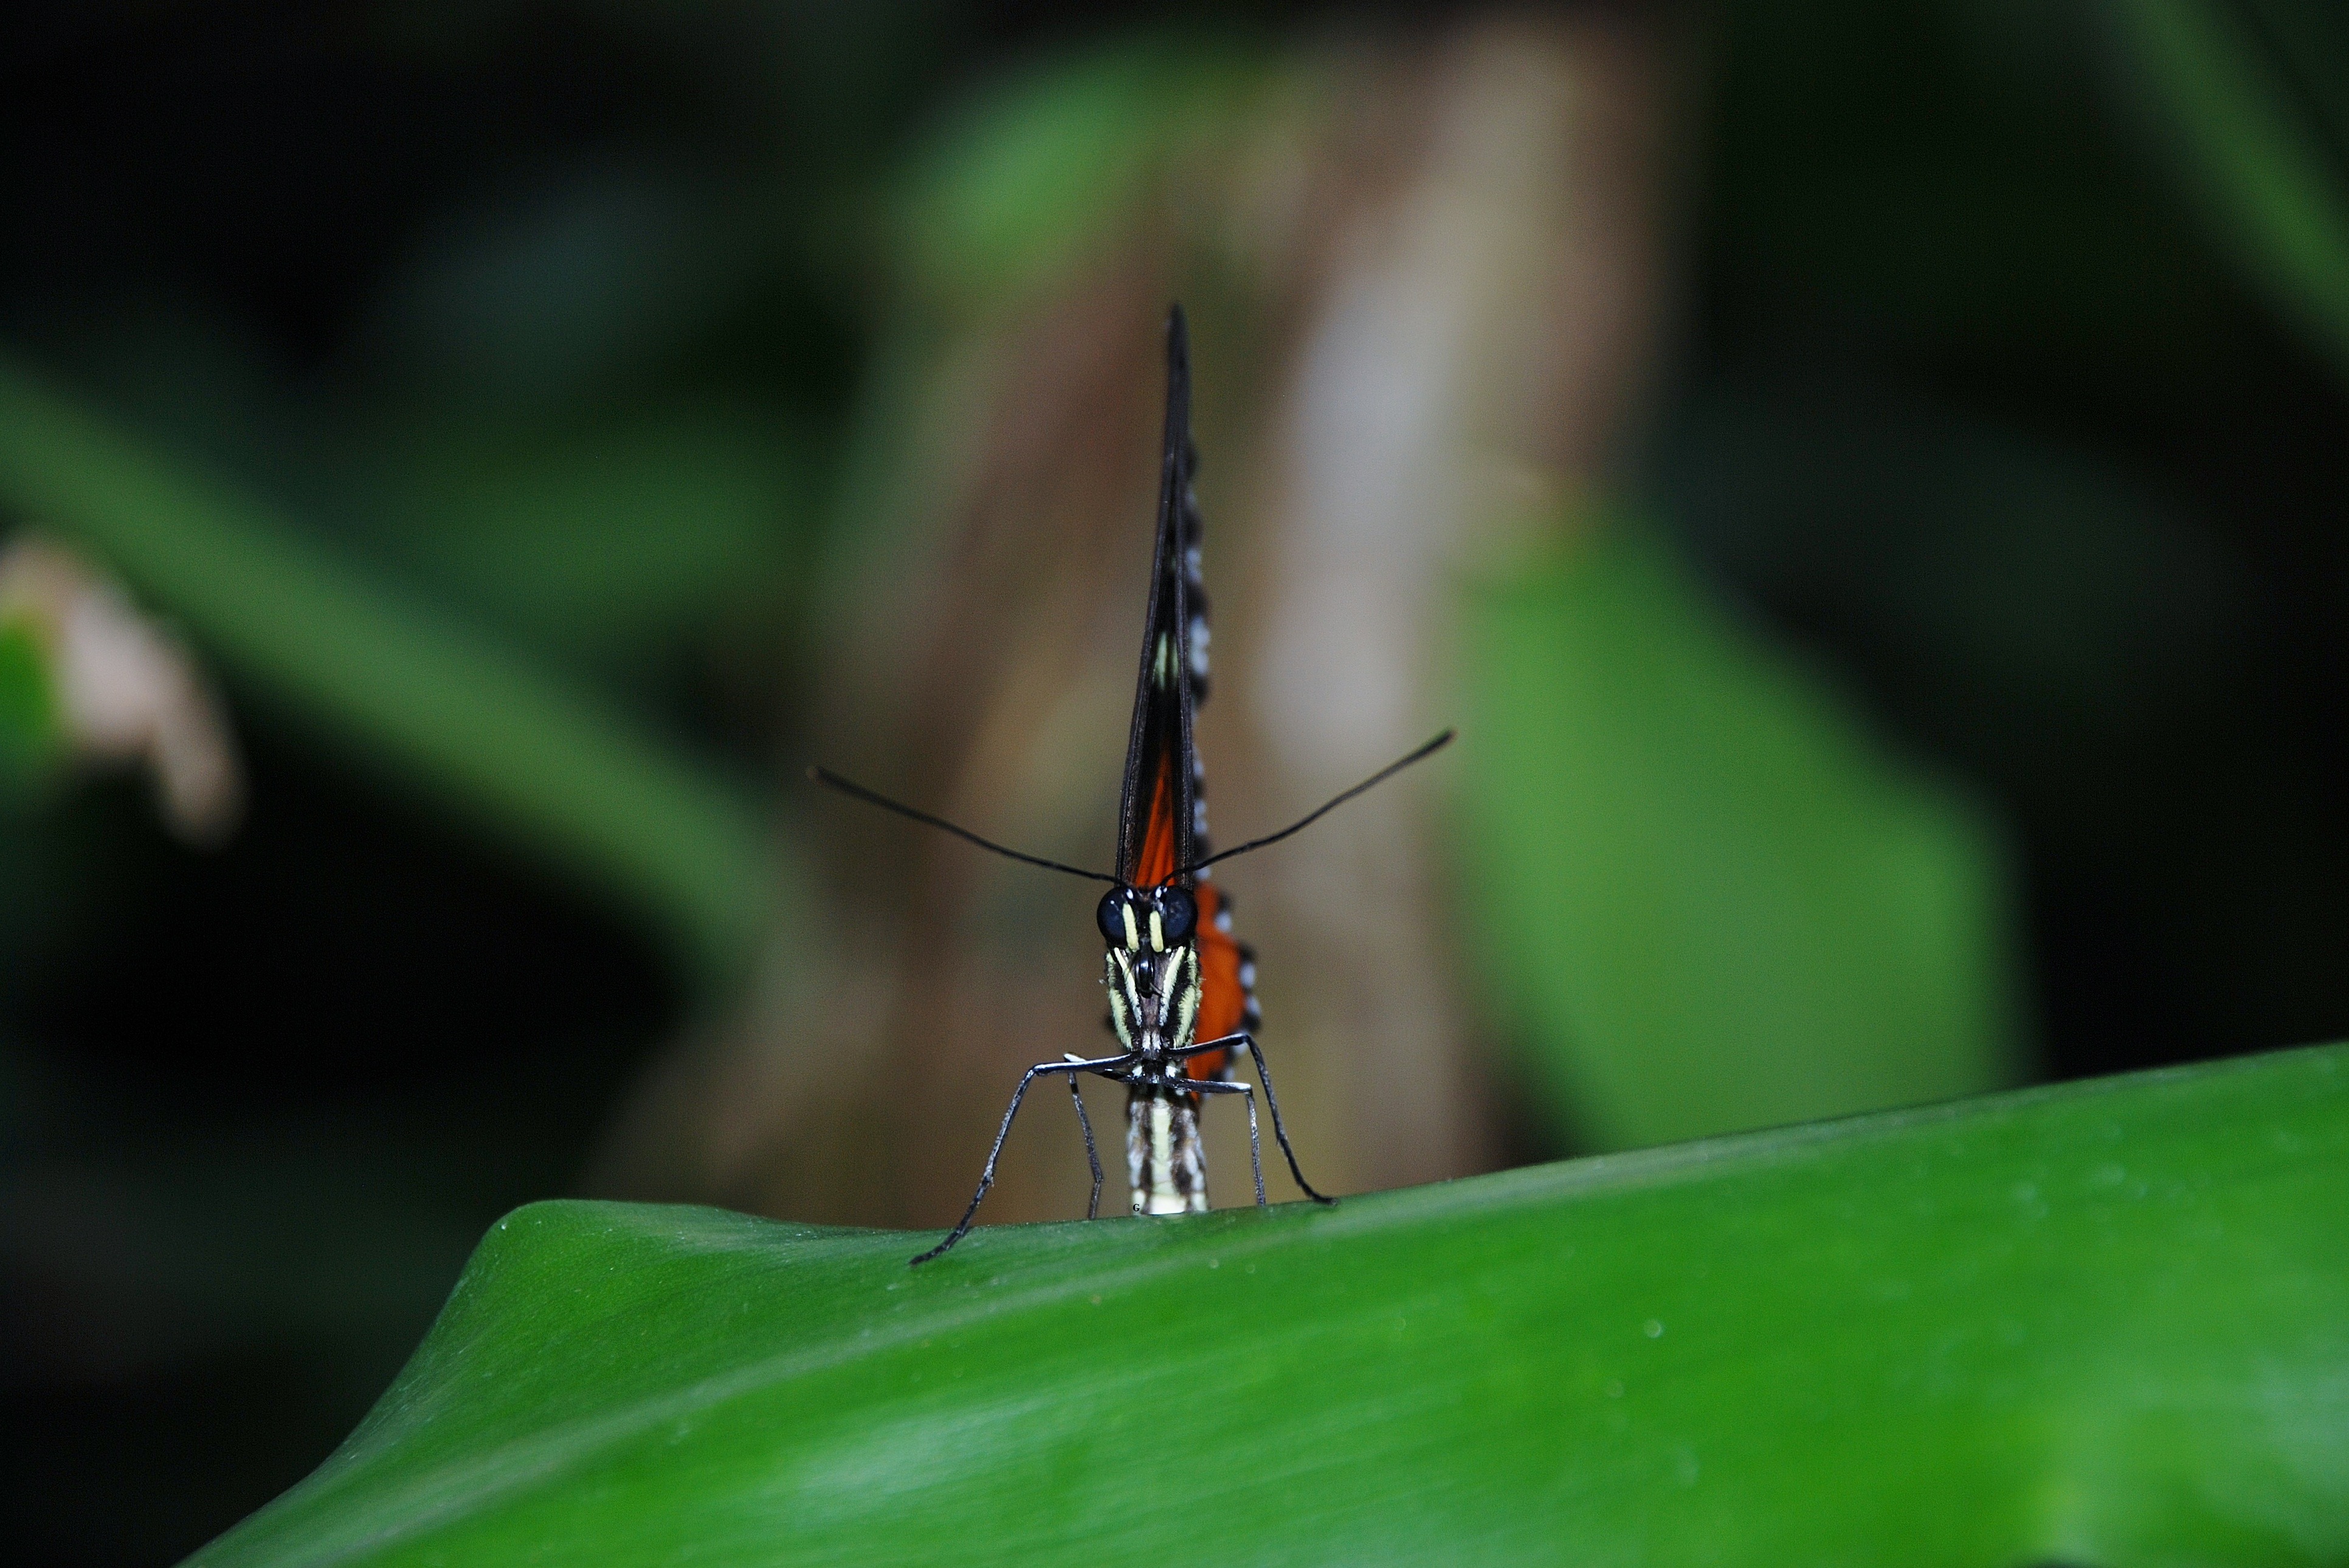
nature, wing, photography, leaf, animal, orange, green, insect, bug, butterfly, colorful, fauna, invertebrate, close up, damselfly, macro photography, arthropod, plant stem